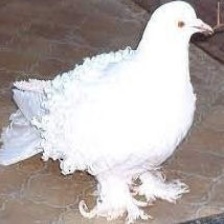
Species: FRILL BACK PIGEON
Scientific name: COLUMBA LIVIA DOMESTICA